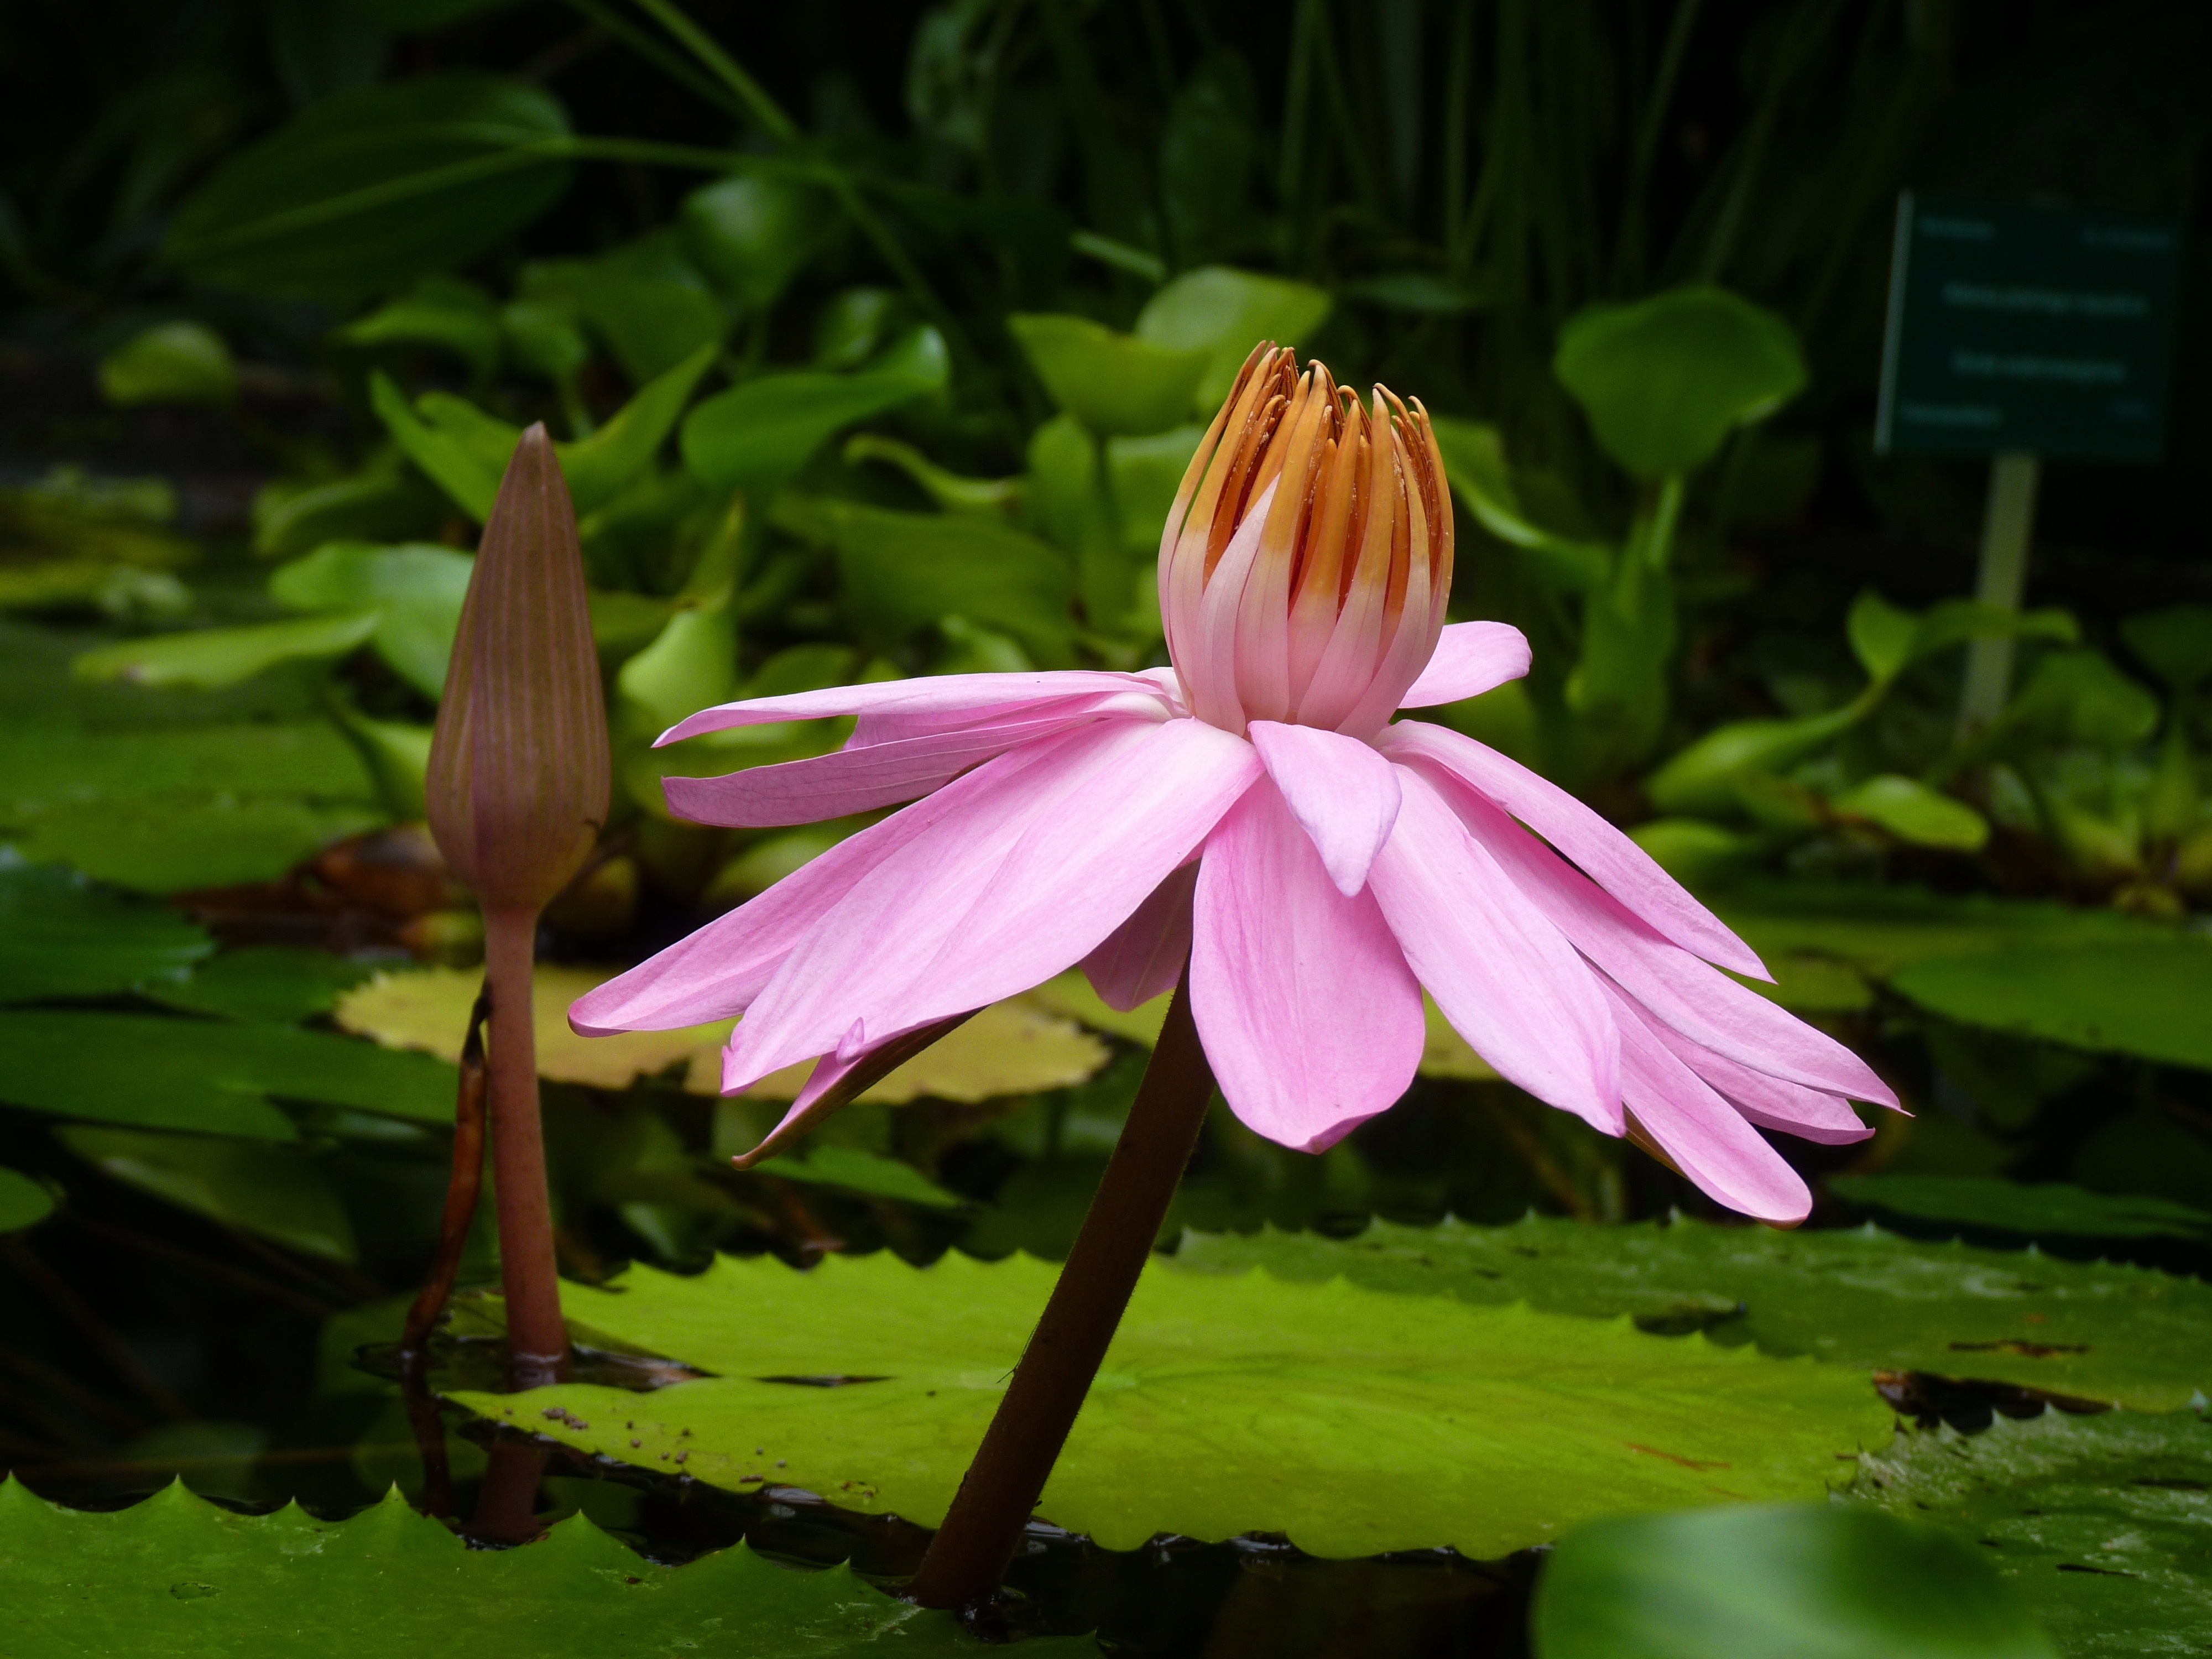
water, nature, blossom, plant, leaf, flower, petal, pond, botany, sacred lotus, aquatic plant, flora, wildflower, lotus, lily, macro photography, water plant, flowering plant, plant stem, land plant, lotus family